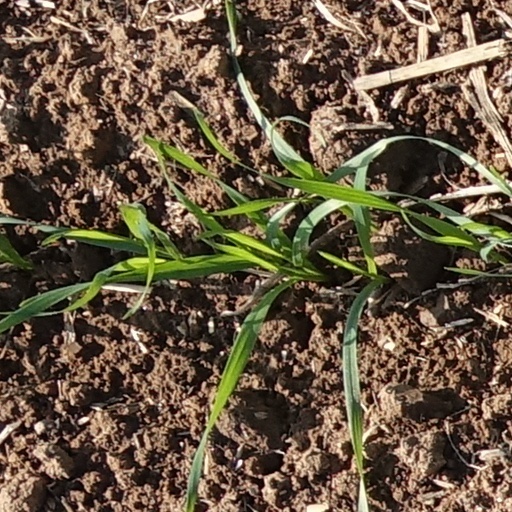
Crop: wheat